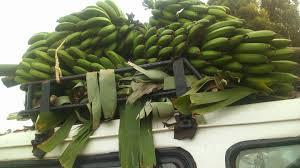
Ndizi zilizokua juu ya gari zikiwa kijani, zinasafirishwa kupelekwa katika soko, huku zikiwa zimefungwa juu ya lori ambalo ni la usafiri, kutoka sehemu moja hadi.